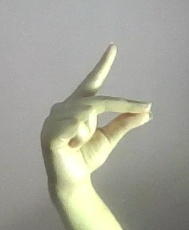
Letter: ta